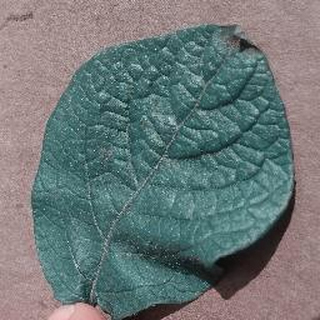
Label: healthy_potato